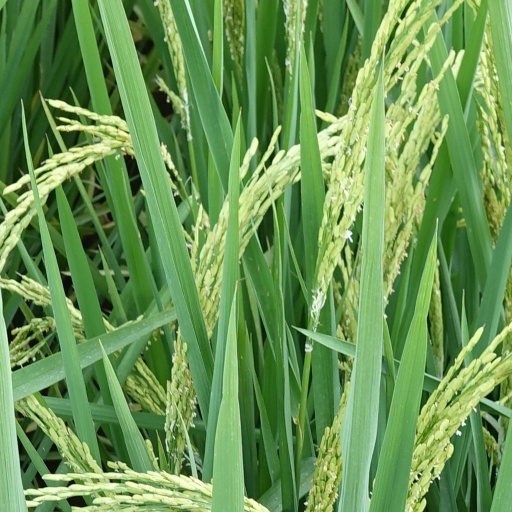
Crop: rice